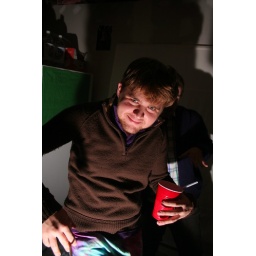
the inner gorilla found within whithering red cups in that hand